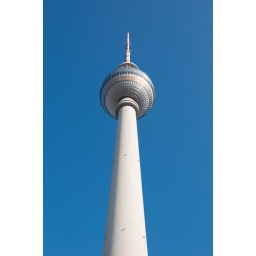
The well known television tower named after the &amp;quot;Alexanderplatz&amp;quot; in Berlin.